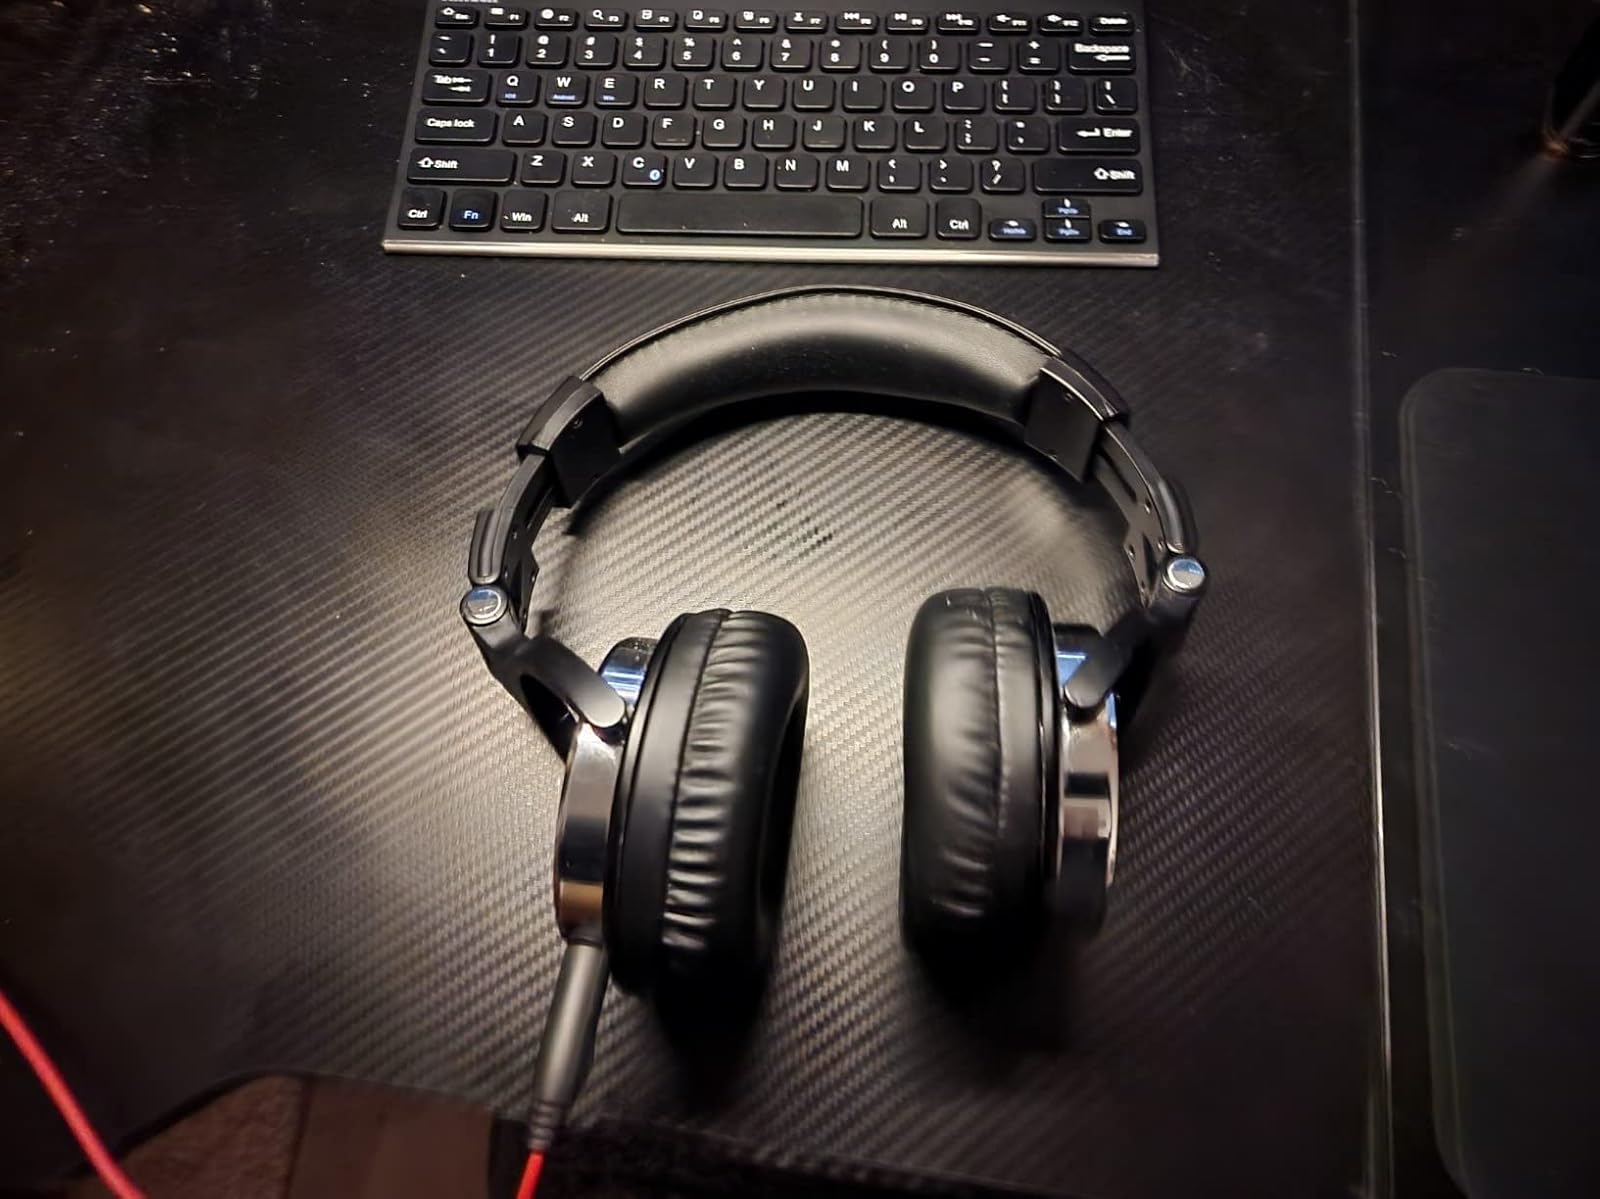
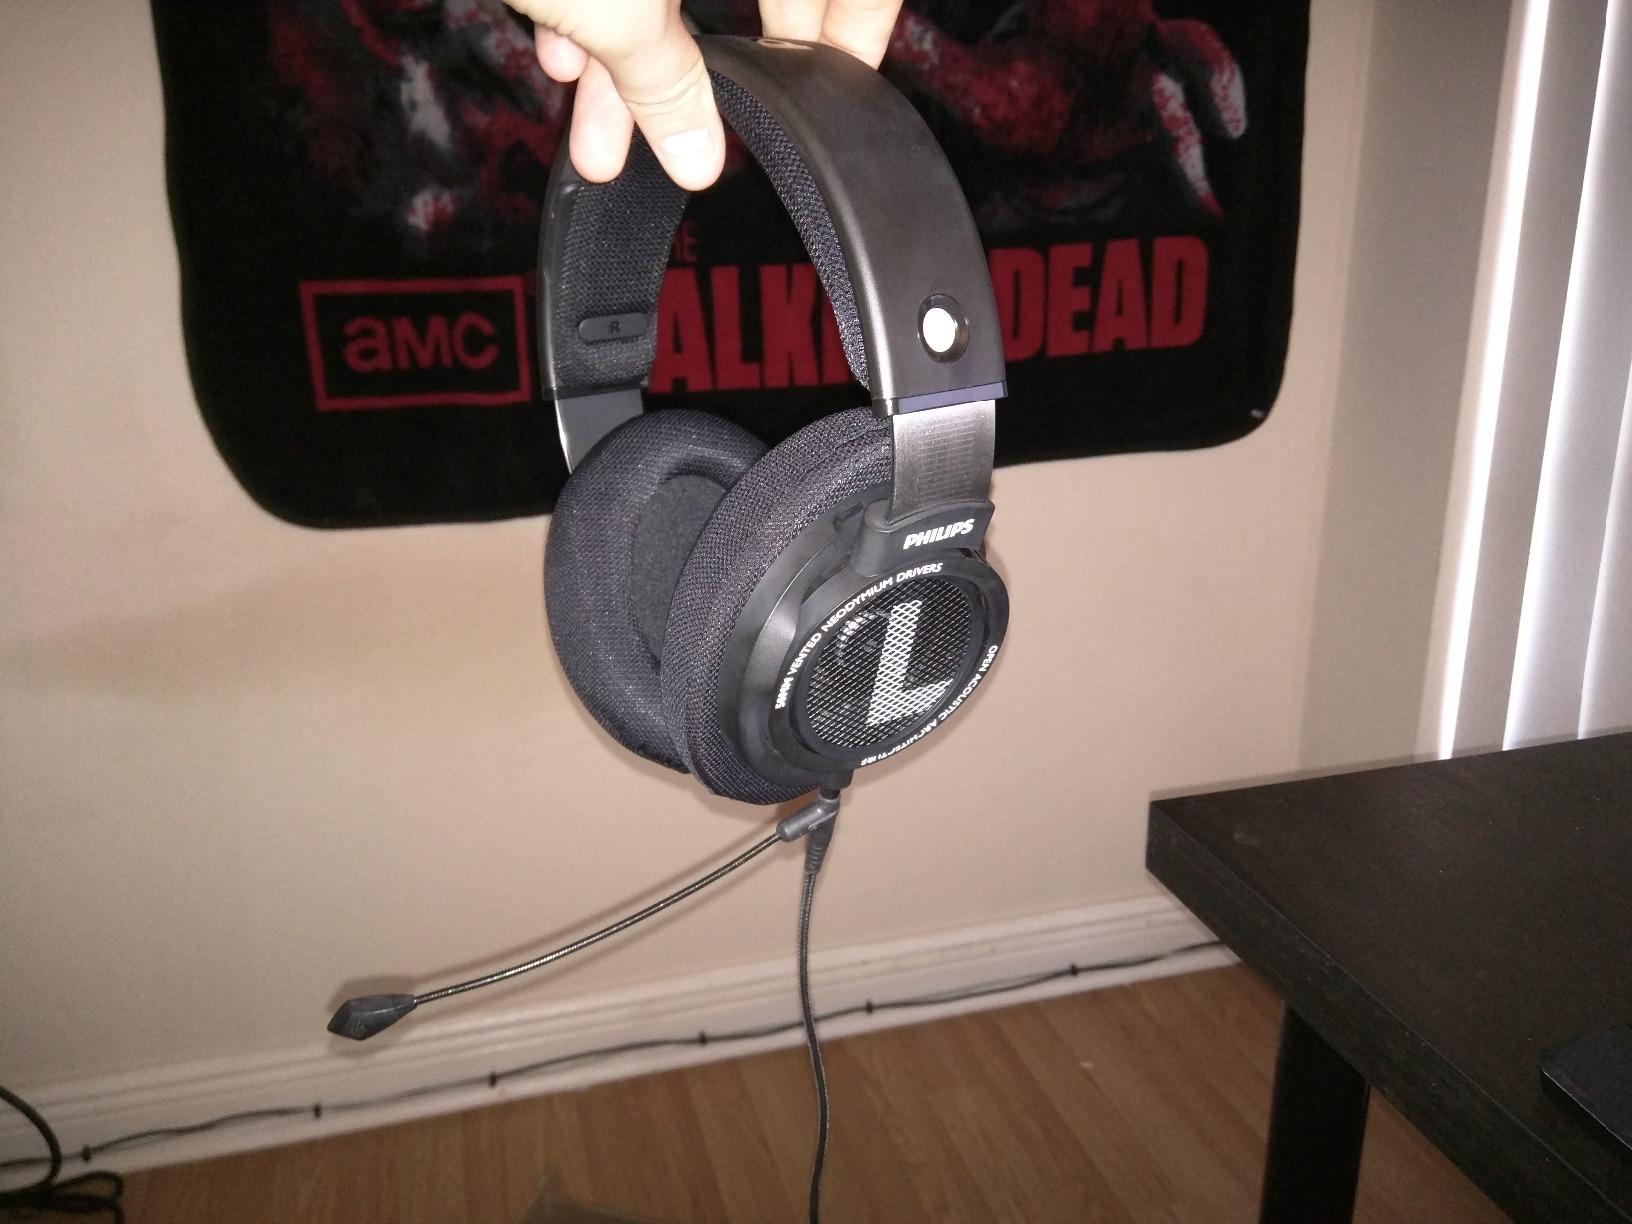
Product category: headphones
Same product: no